Stanley (vehicle)

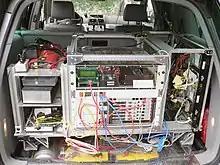
View of the computers in the cargo area of Stanley

The car began as a standard European diesel model Volkswagen Touareg provided by Volkswagen's ERL for the competition. The Stanford Racing Team chose the Touareg for its "drive by wire" control system which could be adapted (and was done so by the ERL) to be run directly from an onboard computer without the use of actuators or servo motors; however, the steering wheel was driven by an electric motor and the gear shifting accomplished with a hydraulic piston).